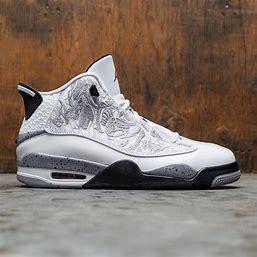
Brand: Jordan
Model: Dub Zero